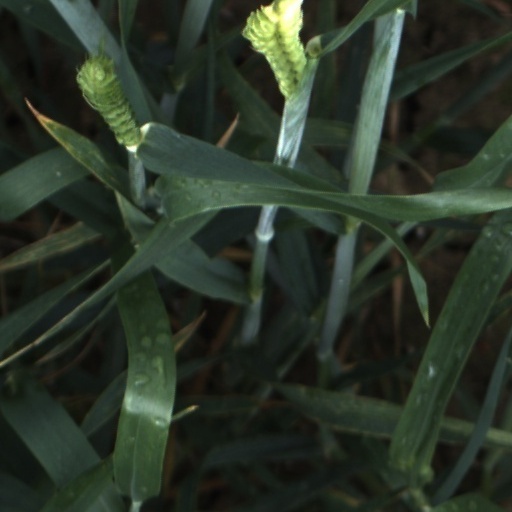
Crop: wheat